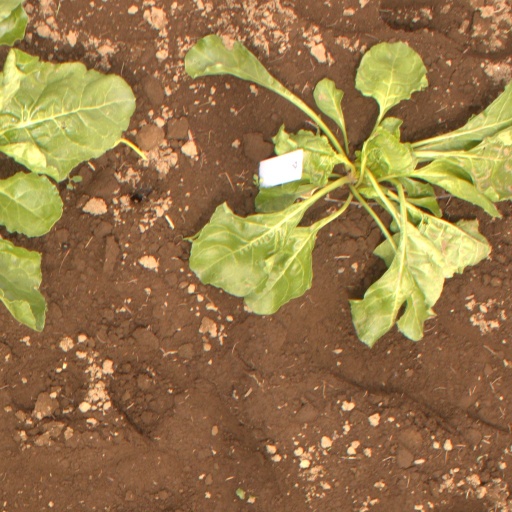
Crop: sugar beet